Dark matter

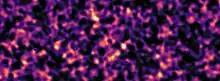
Dark matter map for a patch of sky based on gravitational lensing analysis of a Kilo-Degree Survey

Structure formation refers to the period after the Big Bang when density perturbations collapsed to form stars, galaxies, and clusters. Prior to structure formation, the Friedmann solutions to general relativity describe a homogeneous universe. Later, small anisotropies gradually grew and condensed the homogeneous universe into stars, galaxies and larger structures. Ordinary matter is affected by radiation, which is the dominant element of the universe at very early times. As a result, its density perturbations are washed out and unable to condense into structure. If there were only ordinary matter in the universe, there would not have been enough time for density perturbations to grow into the galaxies and clusters currently seen.